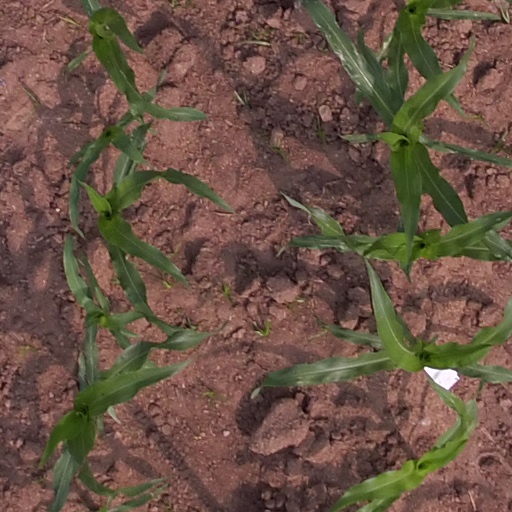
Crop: maize; corn